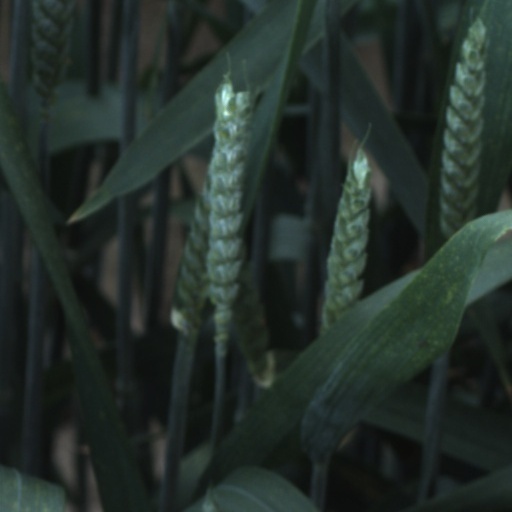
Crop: wheat